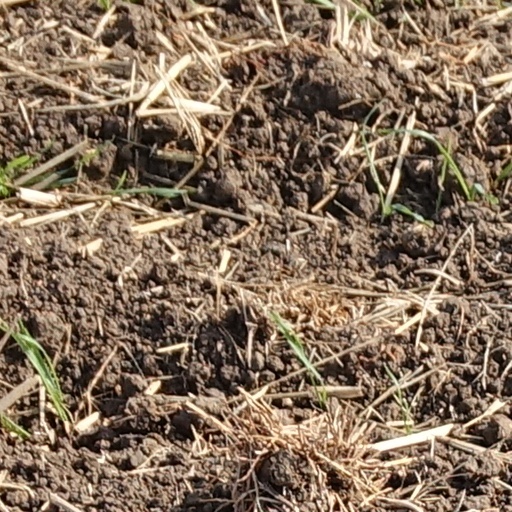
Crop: wheat